Shoaling and schooling

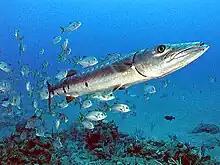
Schools of forage fish often accompany large predator fish. Here a school of jacks accompany a great barracuda.

Fish can be obligate or facultative (optional) shoalers. Obligate shoalers, such as tunas, herrings and anchovy, spend all of their time shoaling or schooling, and become agitated if separated from the group. Facultative shoalers, such as Atlantic cod, saiths and some carangids, shoal only some of the time, perhaps for reproductive purposes.